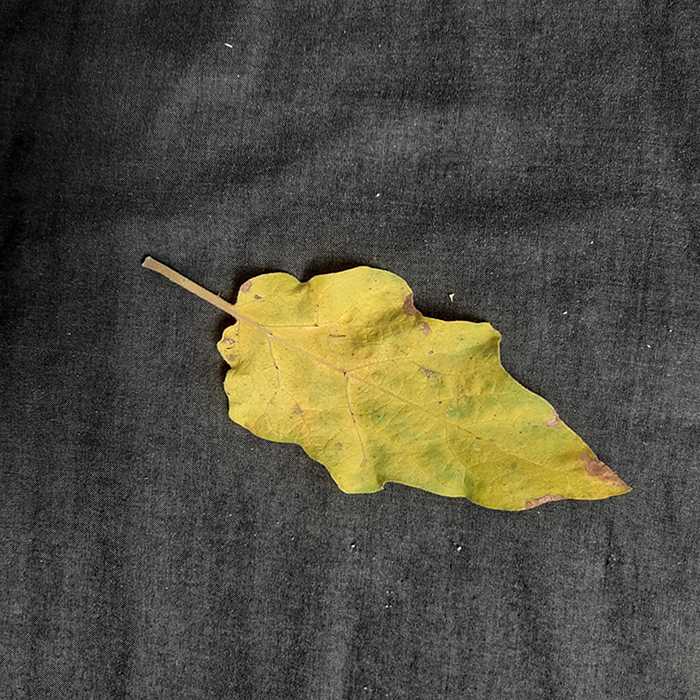
Plant: Eggplant
Label: Eggplant verticillium wilt